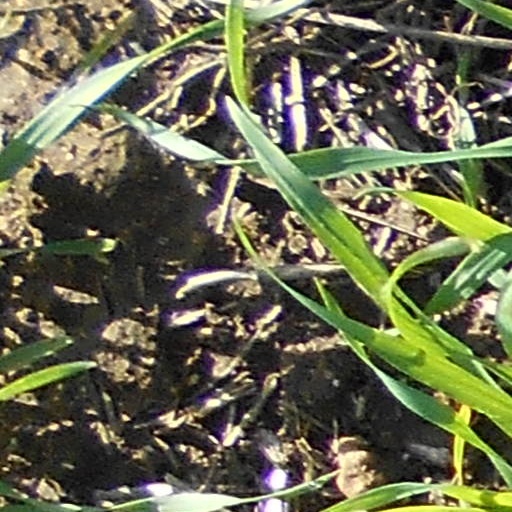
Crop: wheat